Scaffolding

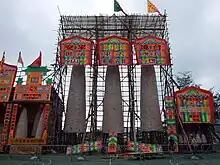
Bamboo scaffolds and bun towers in Cheung Chau

The least 'invasive' tie is a "reveal tie". These use an opening in the structure but use a tube wedged horizontally in the opening. The reveal tube is usually held in place by a reveal screw pin (an adjustable threaded bar) and protective packing at either end. A transom tie tube links the reveal tube to the scaffold. Reveal ties are not well regarded, they rely solely on friction and need regular checking so it is not recommended that more than half of all ties be reveal ties.